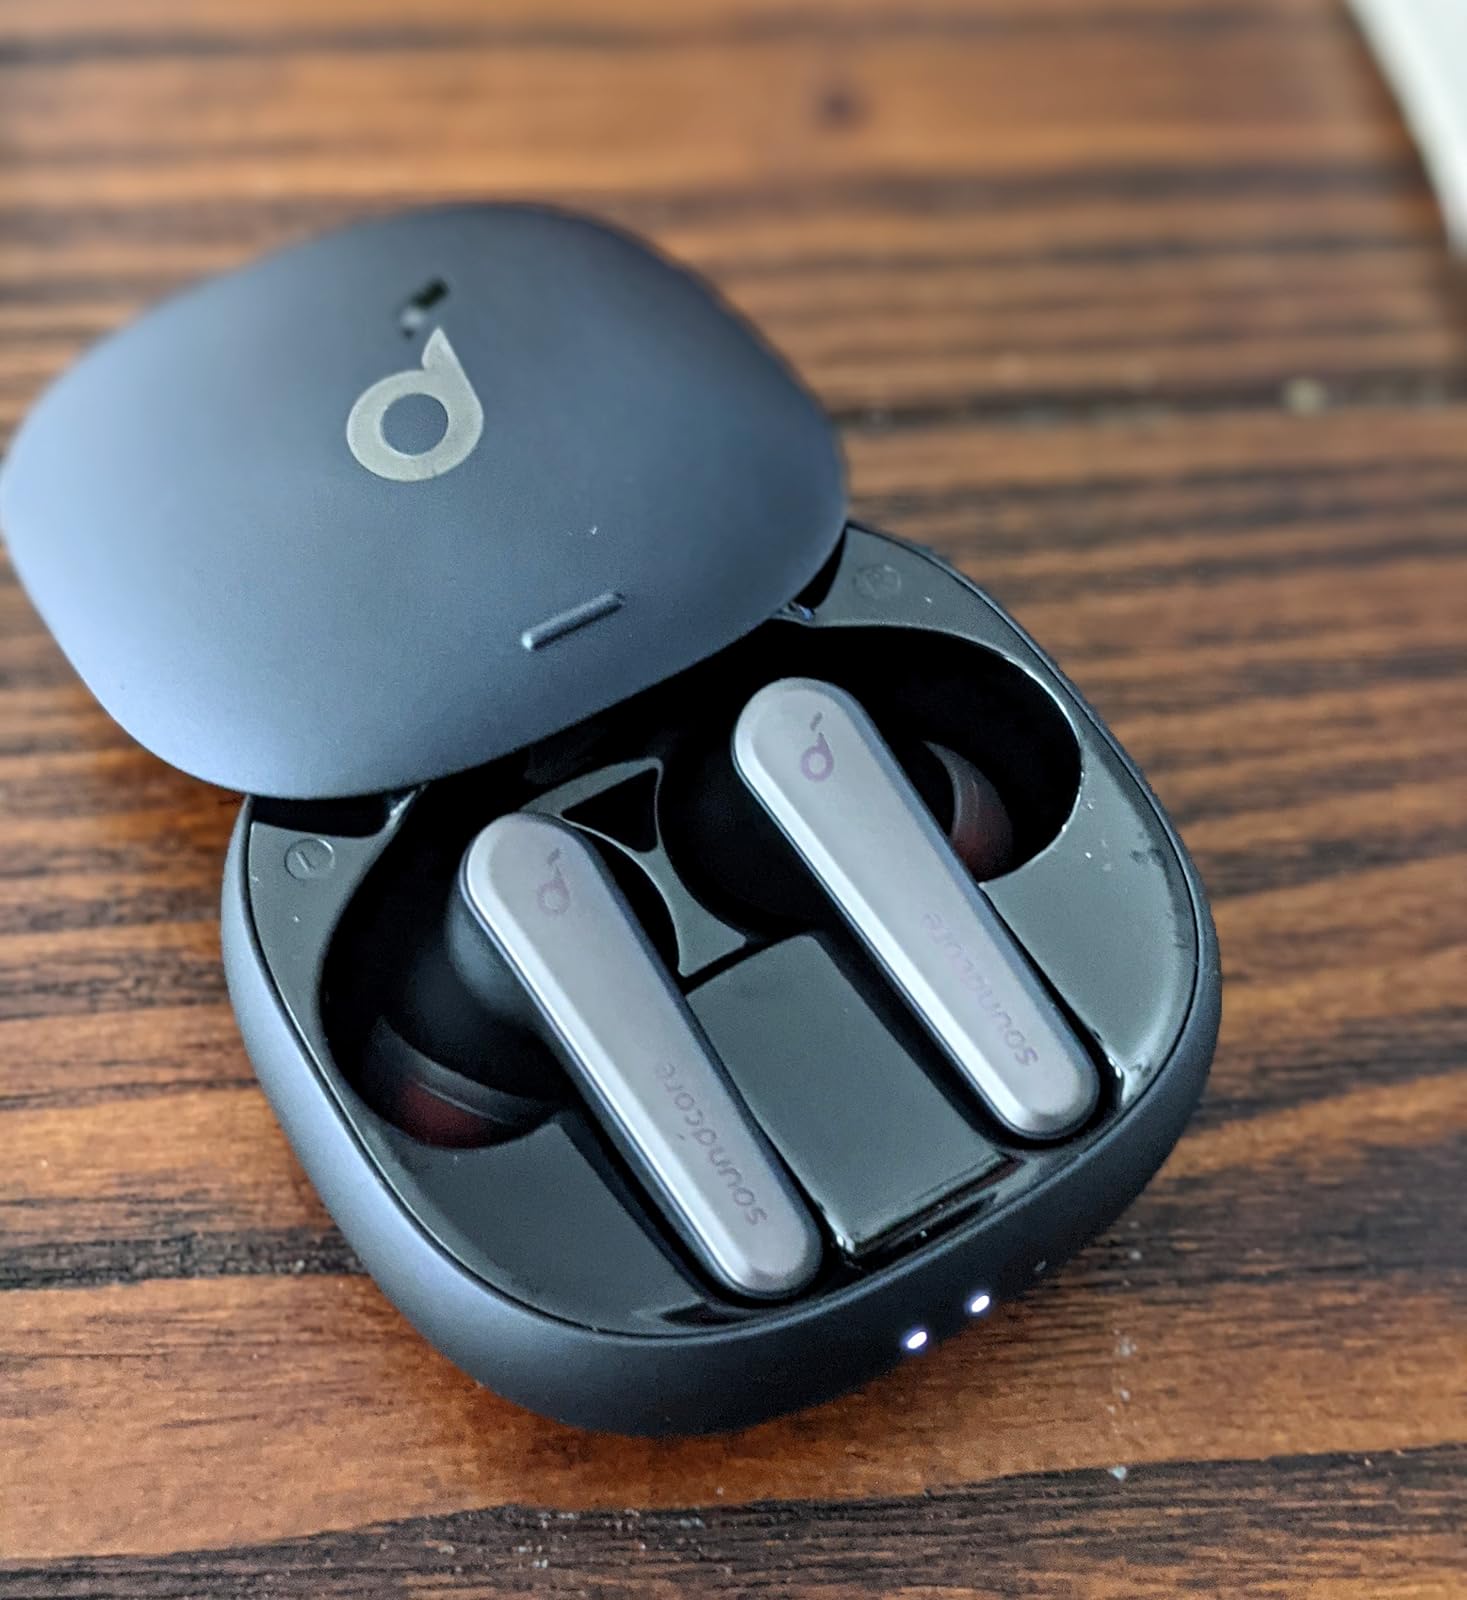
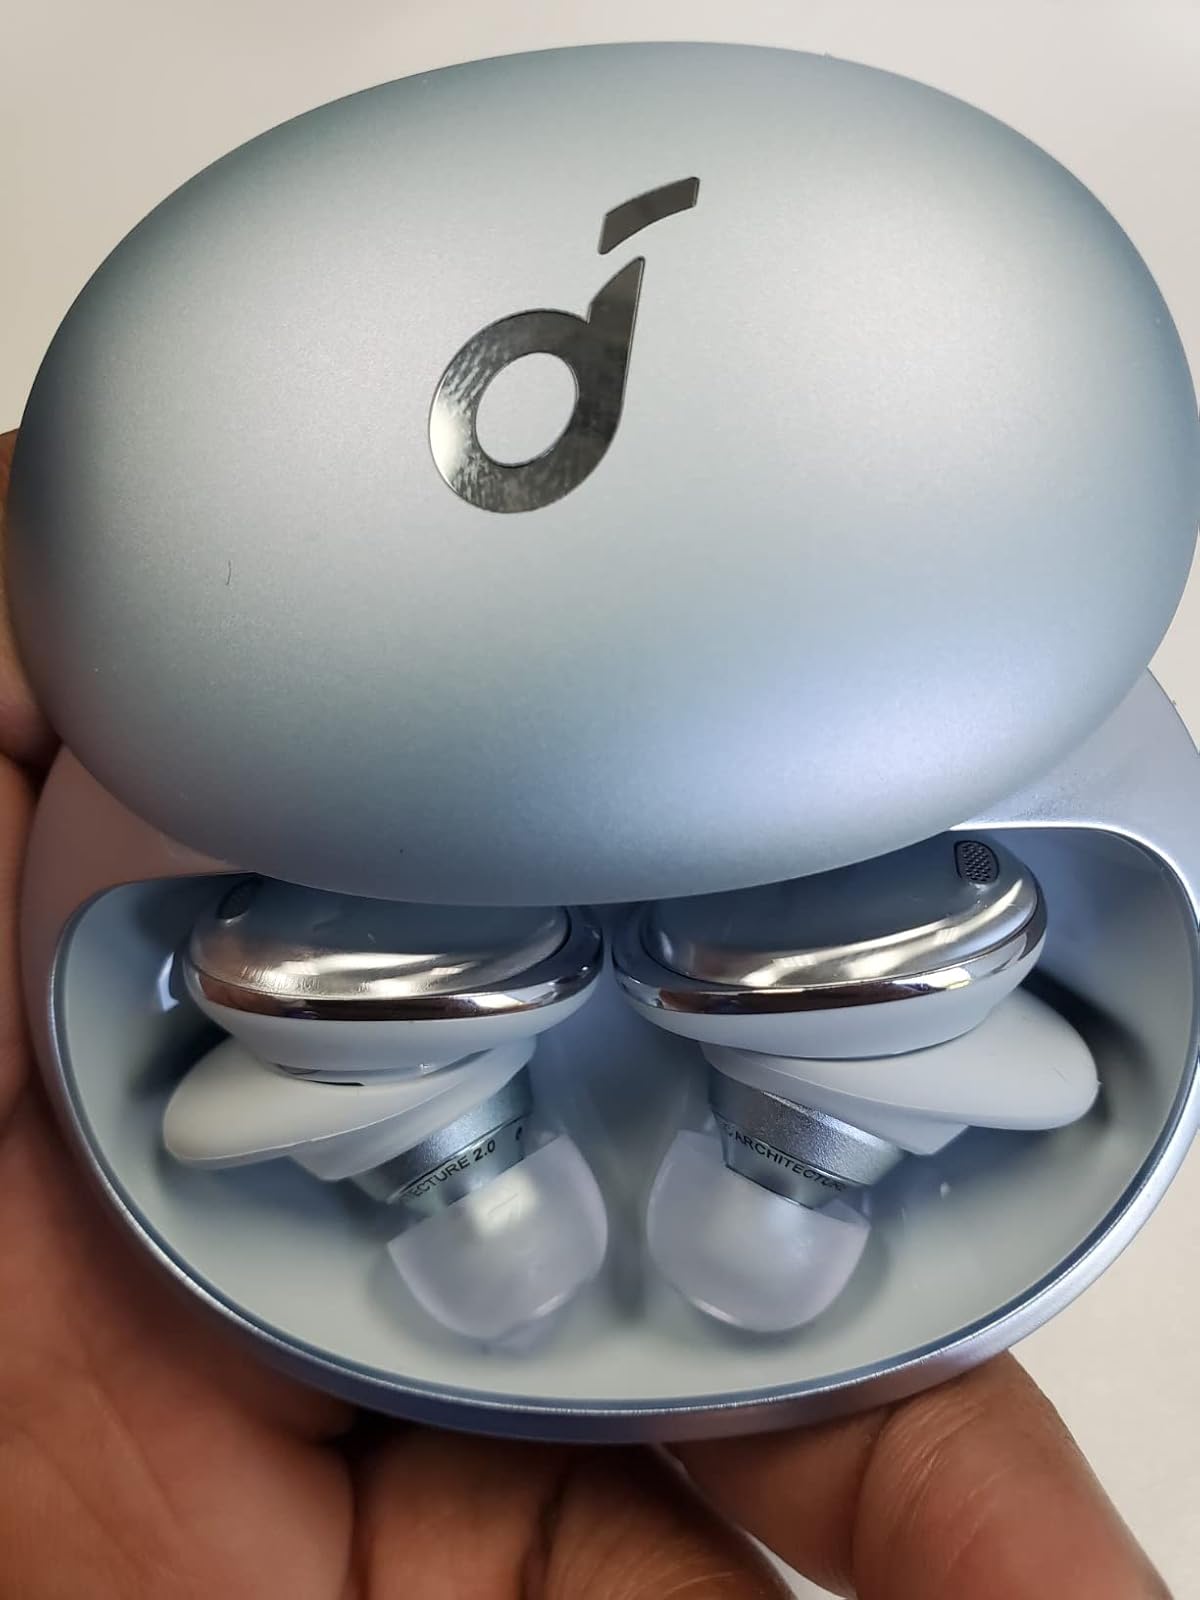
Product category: earbuds
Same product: no